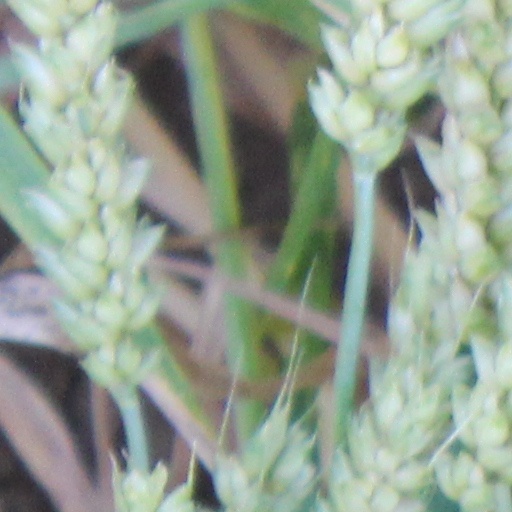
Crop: wheat